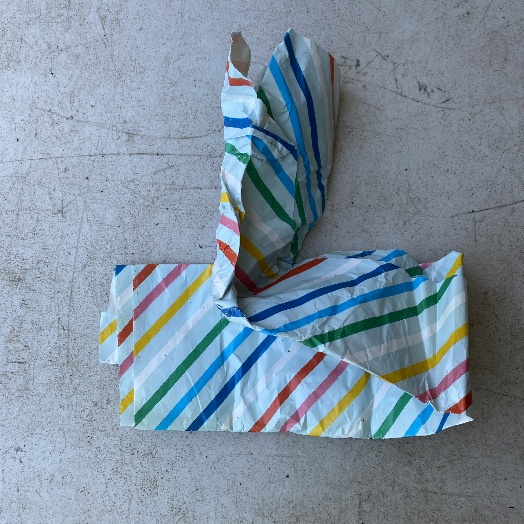
Label: Paper